Tomas Bugg

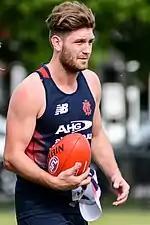
Bugg at training in November 2015

Thomas Bugg made his AFL debut in 's first ever match — which was in the opening round of the 2012 season against at ANZ Stadium — where he recorded twenty-seven disposals, five marks and four tackles. In his fifth match, he received the round five nomination for the Rising Star after the forty-two point loss against the at Manuka Oval where he recorded twenty-eight disposals, seven marks, and six rebound-50s; playing as both a defender and midfielder in the match, he was rewarded for his ability to man-up on Shaun Higgins, Justin Sherman and Nathan Djerrkura. In June, he signed a contract extension until the end of the 2015 season. The season saw him involved in numerous match review panel incidents, where the Western Bulldogs', Patrick Veszpremi missed a match for headbutting Bugg, and 's David Zaharakis was reprimanded for striking Bugg, along with match-day incidents by Essendon's Heath Hocking (headbutting) and 's Bachar Houli (forceful front-on contact), which did not result in charges, and he was fined for being involved in a melee in the round thirteen match against . He played eighteen matches and kicked six goals in his debut season.